Alcohol (horse)

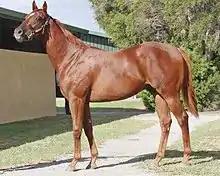
Alcohol

Alcohol (foaled 16 September 2008) is a retired Australian Thoroughbred racehorse who was trained by Richard Jolly at Morphettville in South Australia.